Krupa monastery

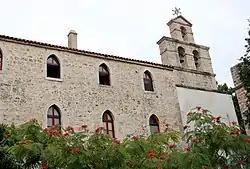

The Krupa Monastery is a Serbian Orthodox monastery on the Krupa River in Croatia. It is one of the oldest Orthodox monasteries in Croatia, alongside Krka and Dragović monasteries.